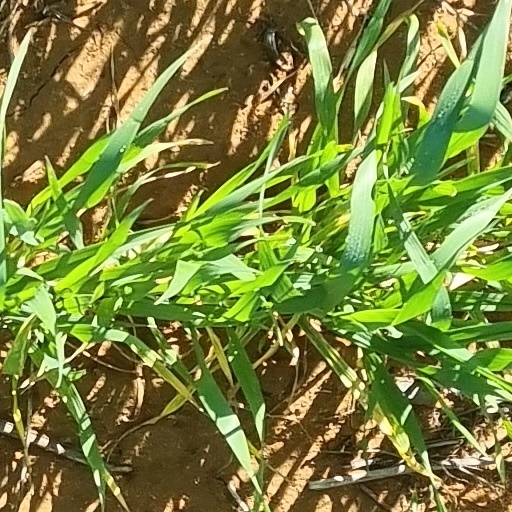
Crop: wheat